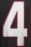
Number: 4